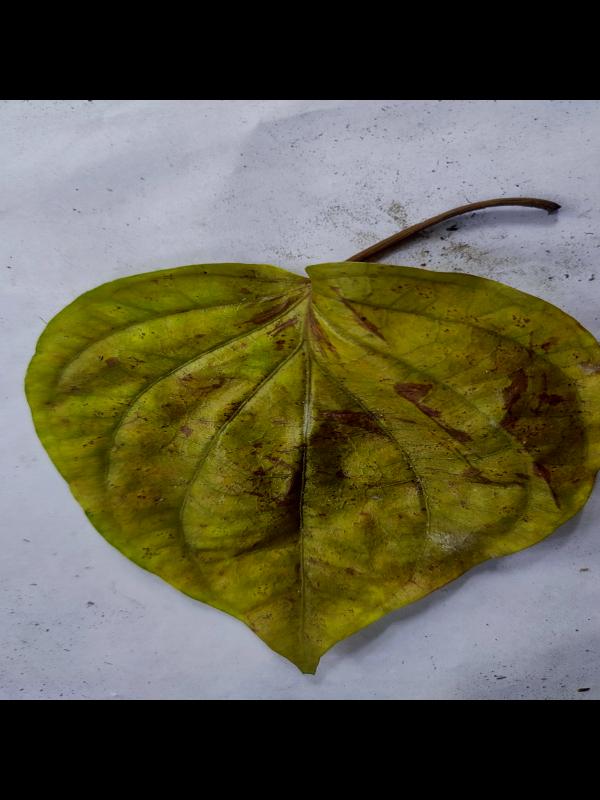
Label: Dried_Leaf